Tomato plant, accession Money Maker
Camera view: bottom (45 deg); turntable rotation: 120 degrees
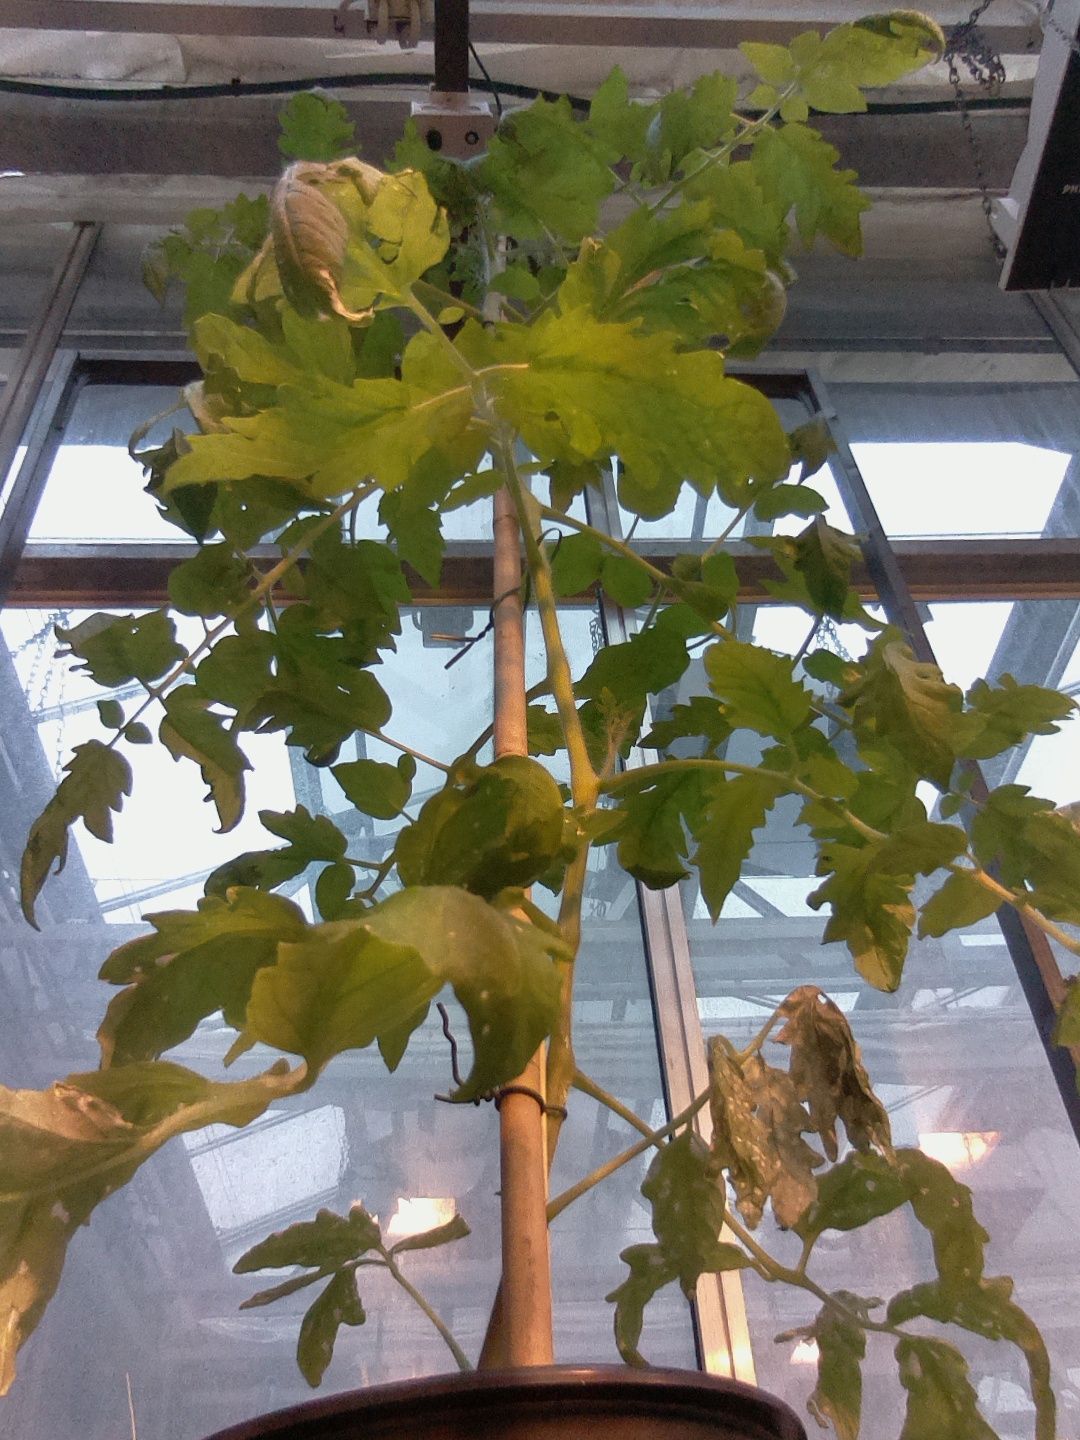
BBCH growth stage 55: 5 inflorescences visible